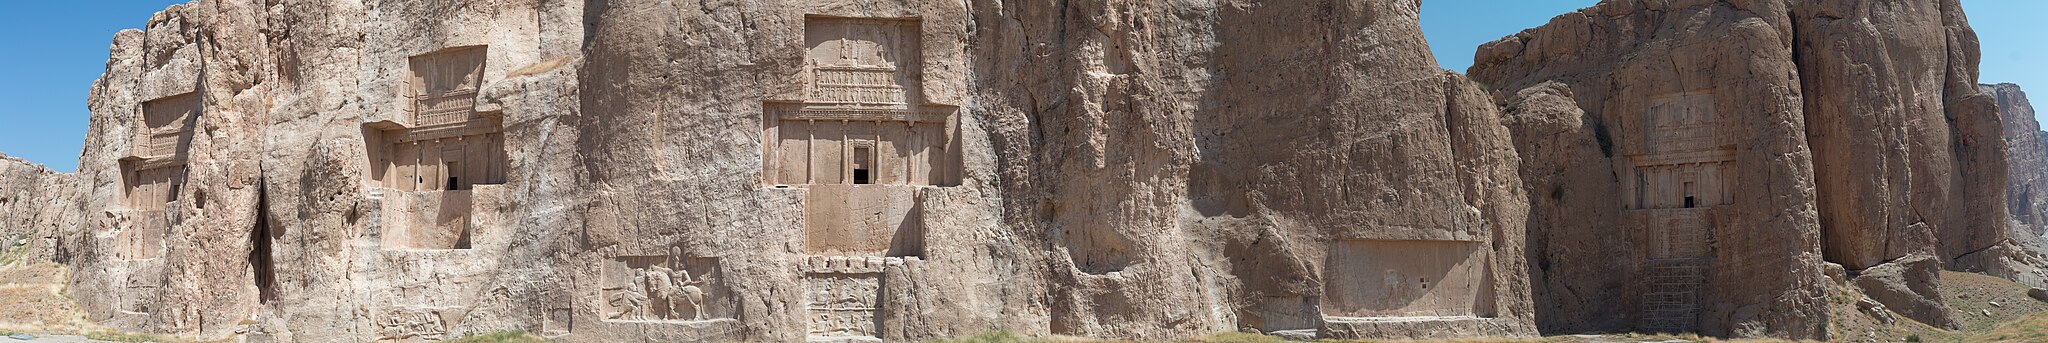
Title: Naqsh-e Rustam Pano
Date: 2017-05-15 11:31:02
Categories: Naqsh-e Rustam, Images from Wiki Loves Monuments 2018, Self-published work, Large images, Cultural heritage monuments in Iran with known IDs, Uploaded via Campaign:wlm-ir, Images from Wiki Loves Monuments in Marvdasht, Iran photographs taken on 2017-05-15, Images from Wiki Loves Monuments 2018 in Iran